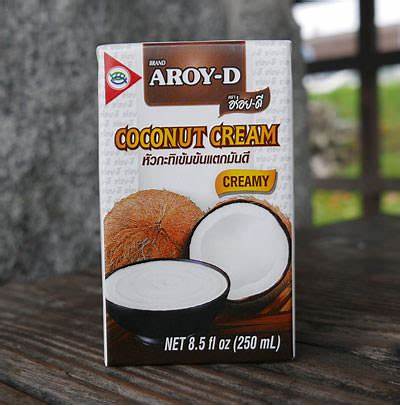
Label: cardboard